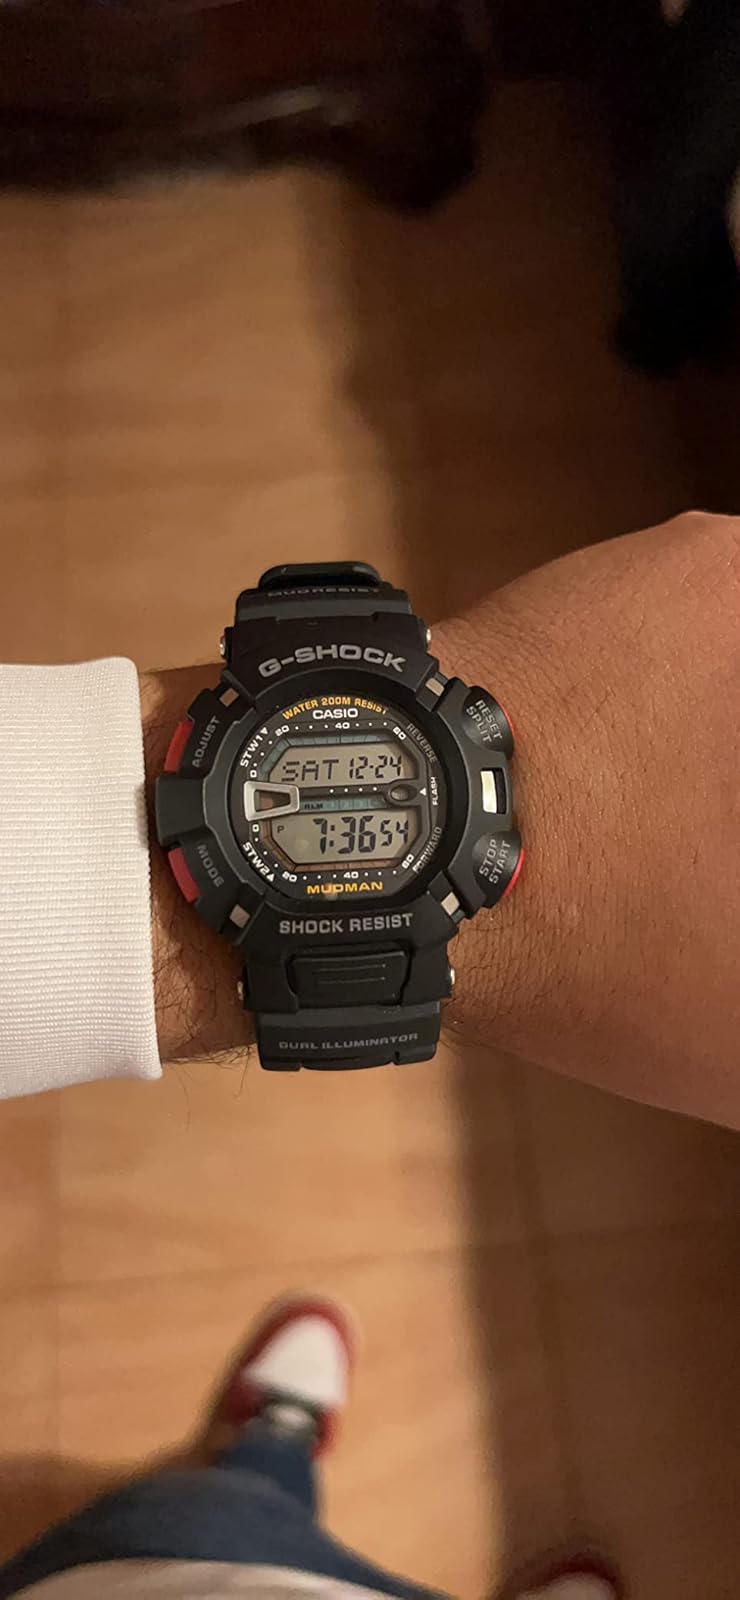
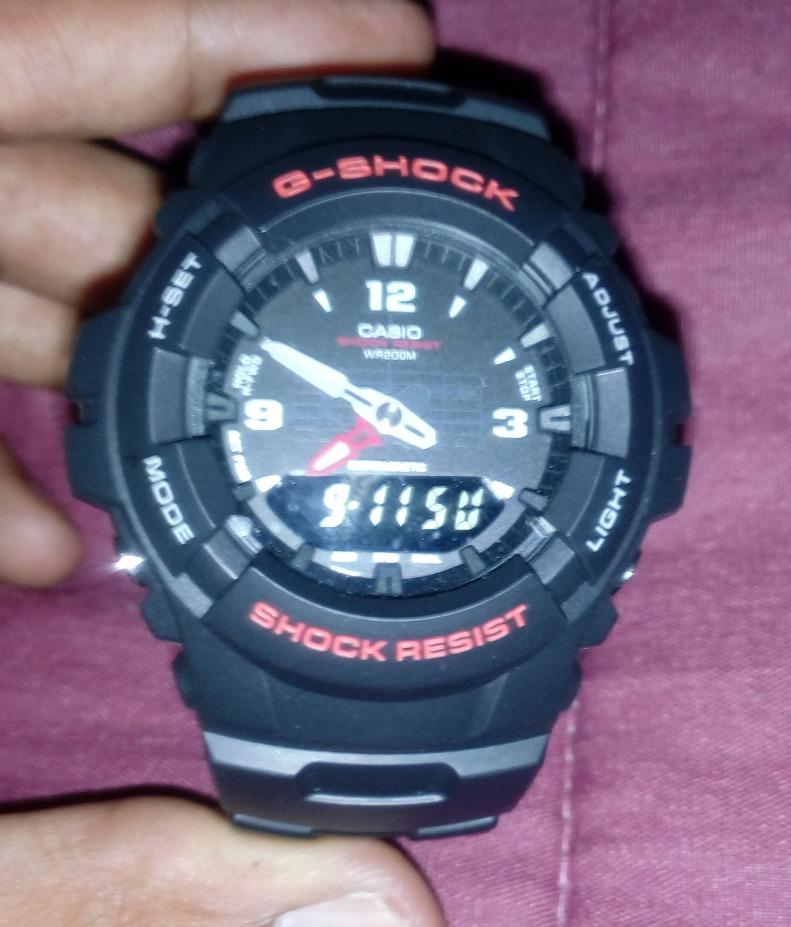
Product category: accessories_watch
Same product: no